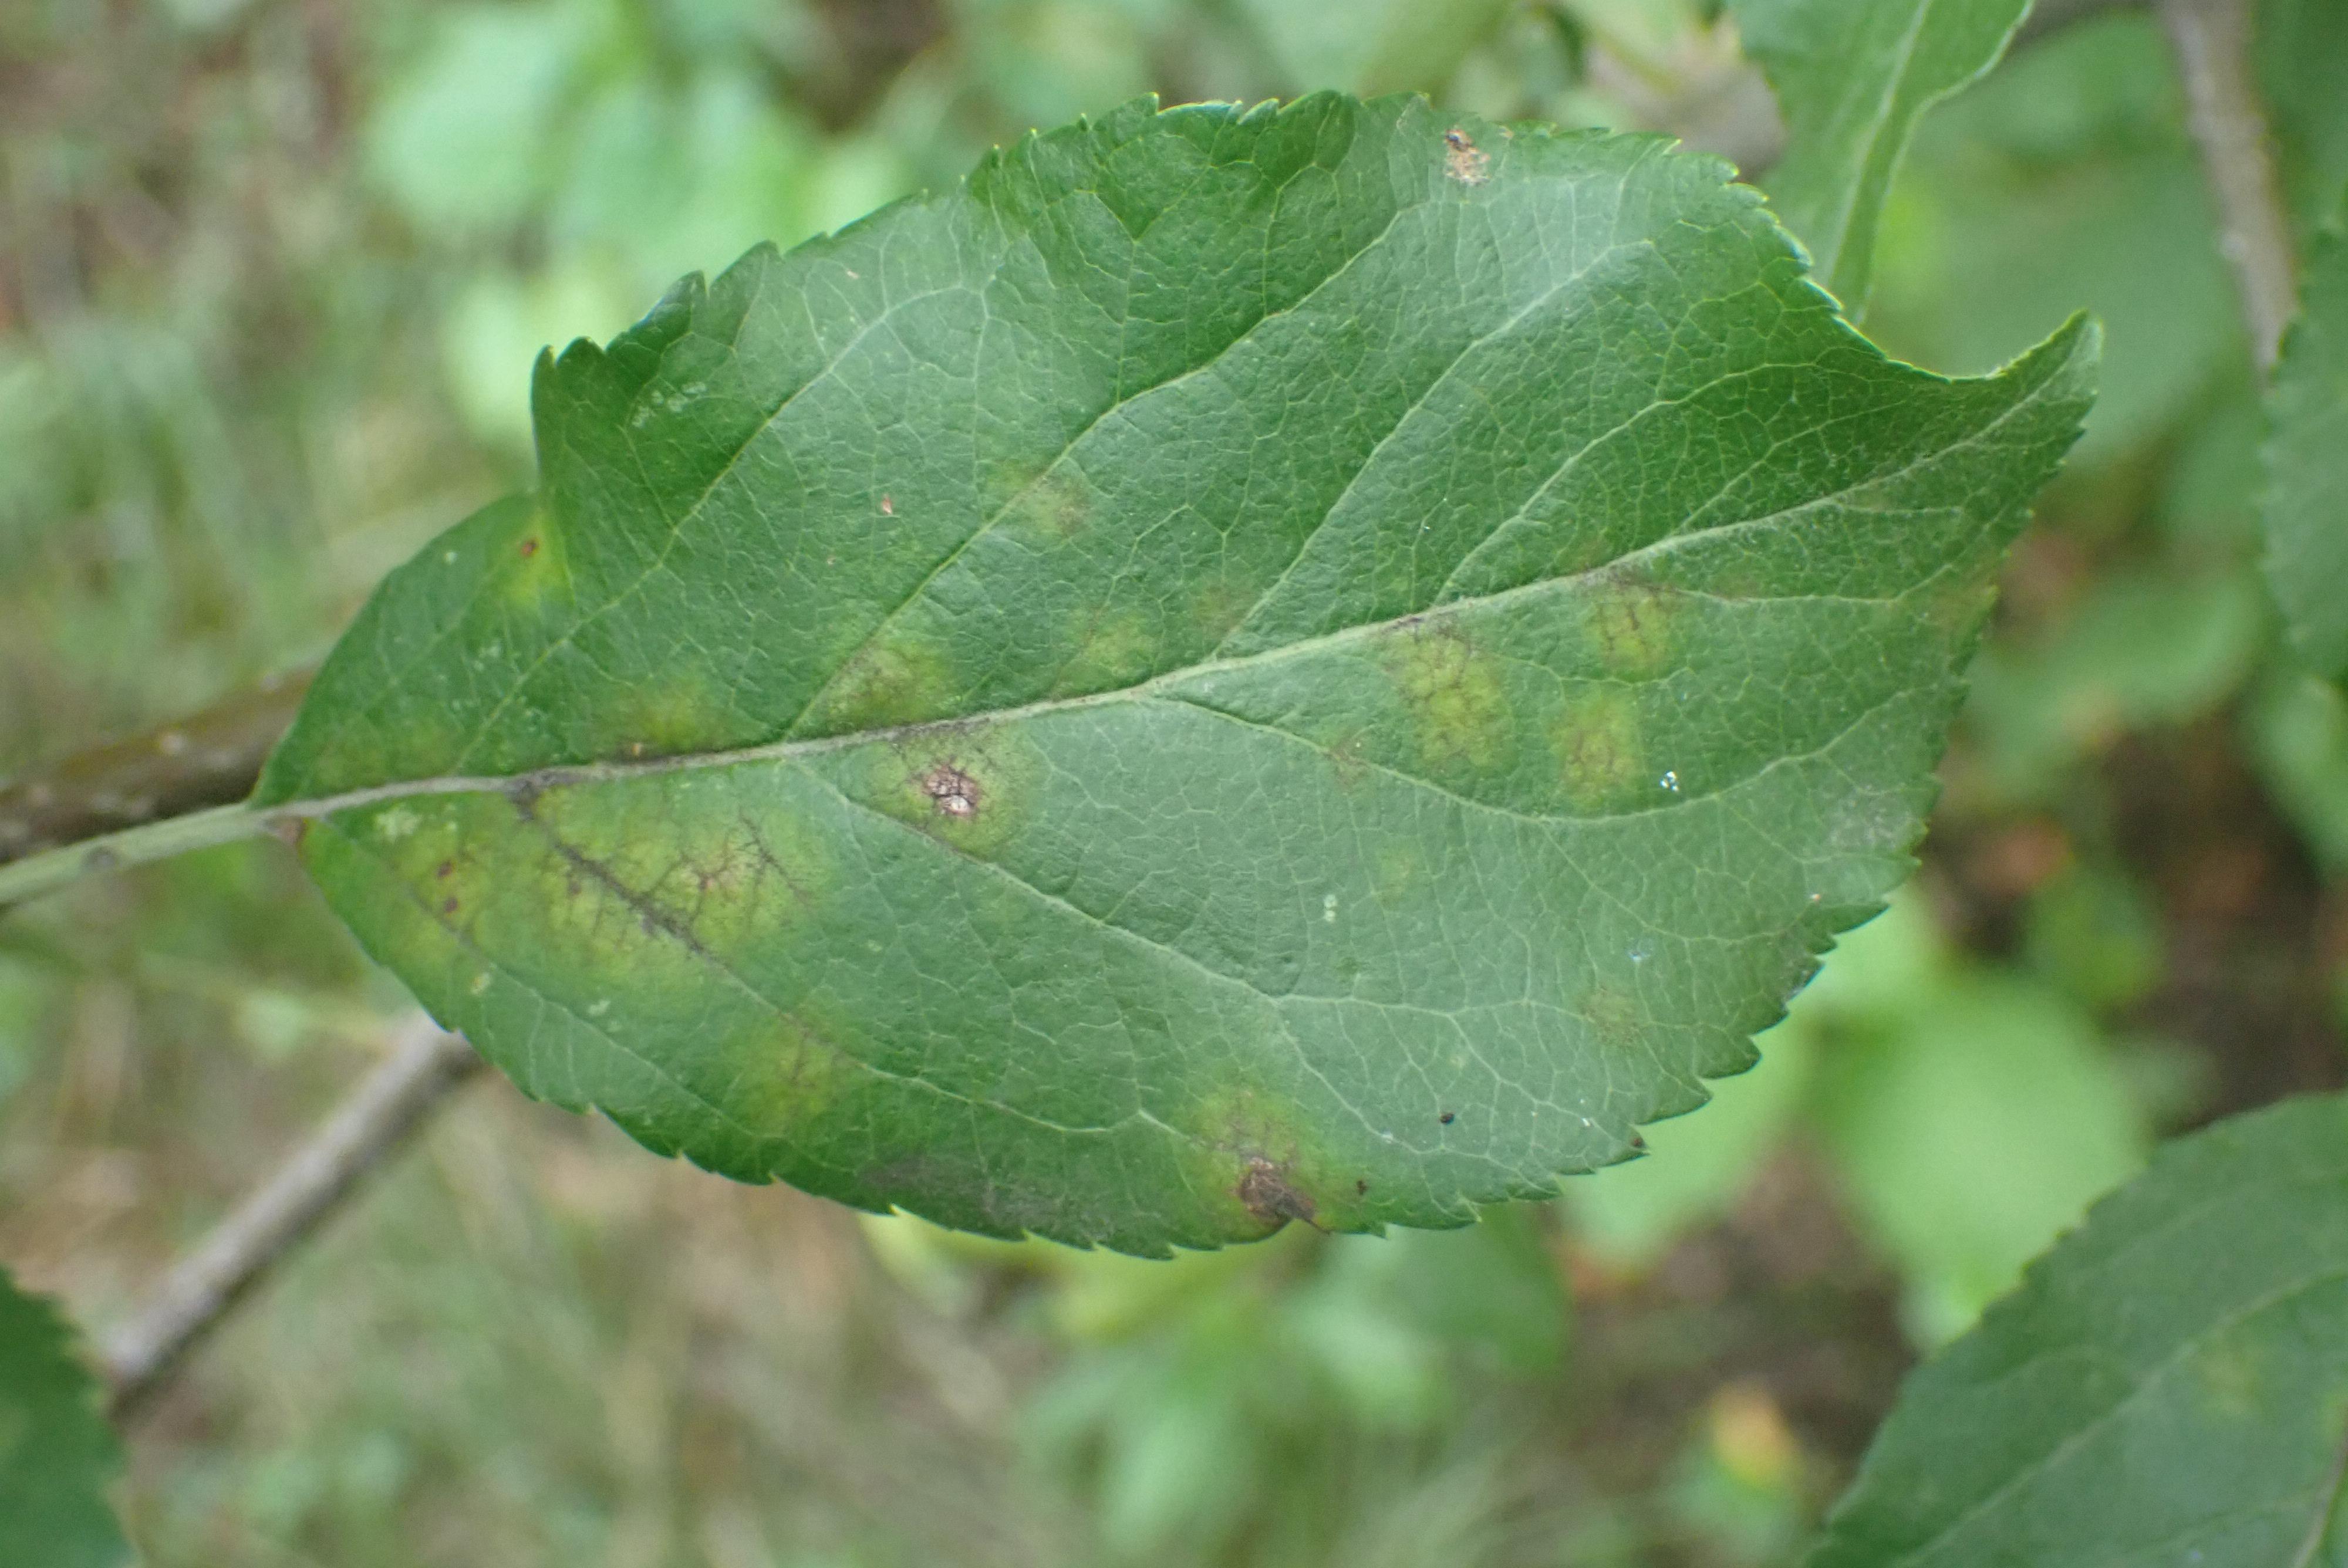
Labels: scab